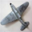
Label: airplane